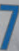
Number: 7